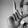
ASL letter: L